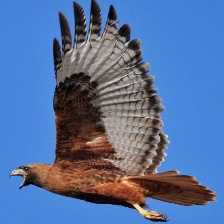
Species: RED TAILED HAWK
Scientific name: BUTEO JAMAICENSIS